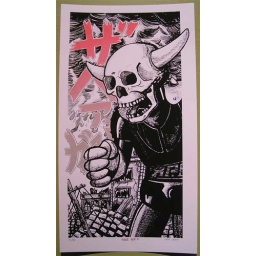
sold out, now owned by Iron Fist clothing and its all over hoodies, hats and ballet shoes!